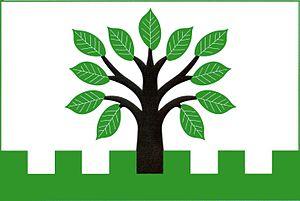
Jilem est une commune du district de Havlíčkův Brod, dans la région de Vysočina, en République tchèque. Sa population s'élevait à 125 habitants en 2019.